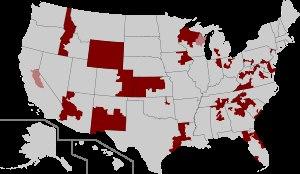
Le Freedom Caucus est un groupe parlementaire du Congrès des États-Unis de sensibilité ultra-conservatrice. Fondé en 2015, issu d'une scission du Republican Study Committee, il est composé de membres républicains de la Chambre des Représentants et est présidé par Mark Meadows.